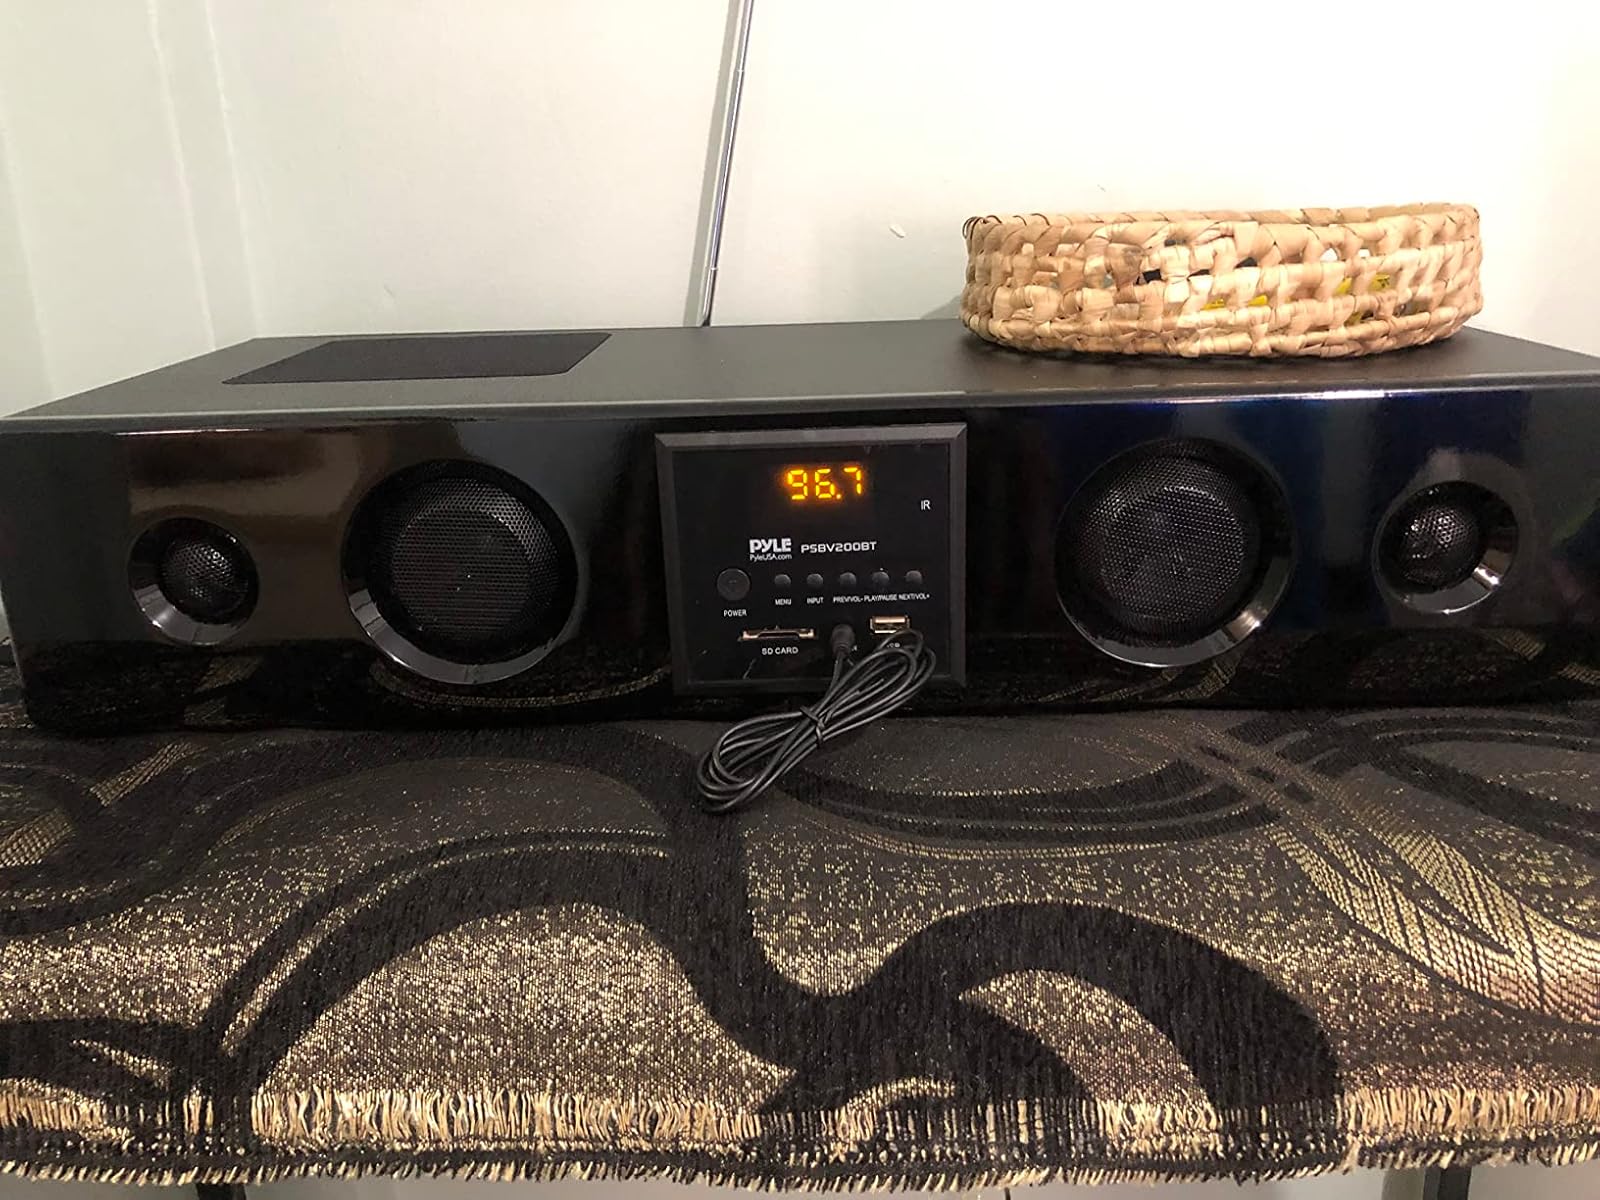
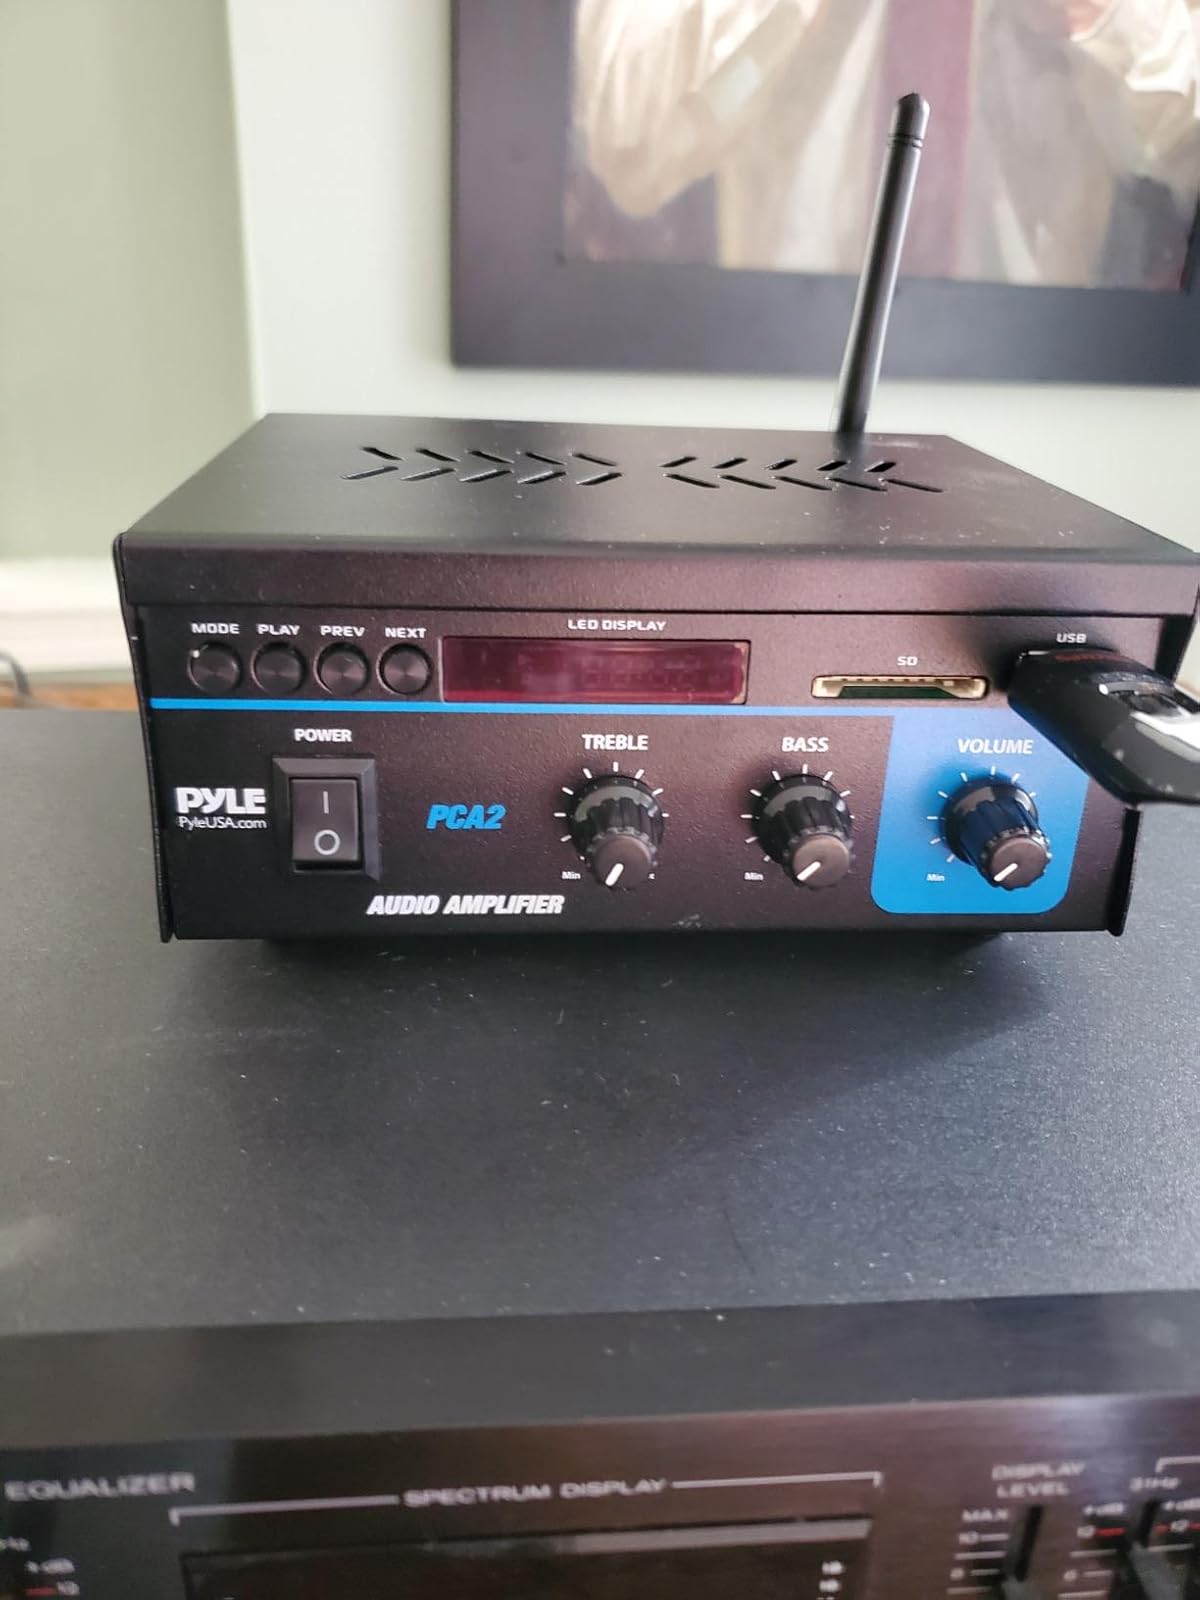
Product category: speaker
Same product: no